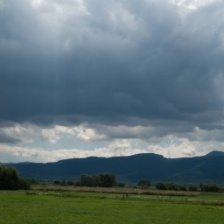
Cloud type: Nimbostratus